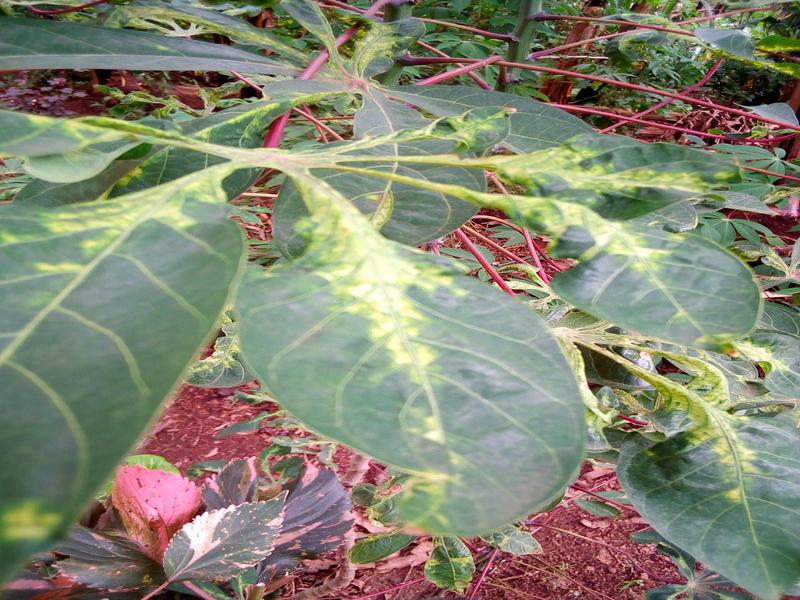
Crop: cassava
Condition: mosaic_disease